Rhyno

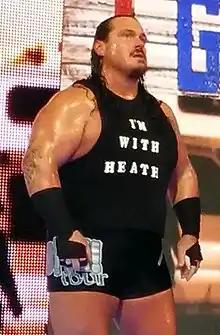
Rhyno in 2017

Terrance Guido Gerin (born October 7, 1975) is an American professional wrestler better known by the ring name Rhyno (or Rhino). He is a freelancer, appearing for various promotions such as All Elite Wrestling (AEW), National Wrestling Alliance (NWA), and on the independent circuit. He is best known for his tenures in Extreme Championship Wrestling (ECW), WWE, and Total Nonstop Action Wrestling (TNA), where he is a 2024 TNA Hall of Fame inductee.